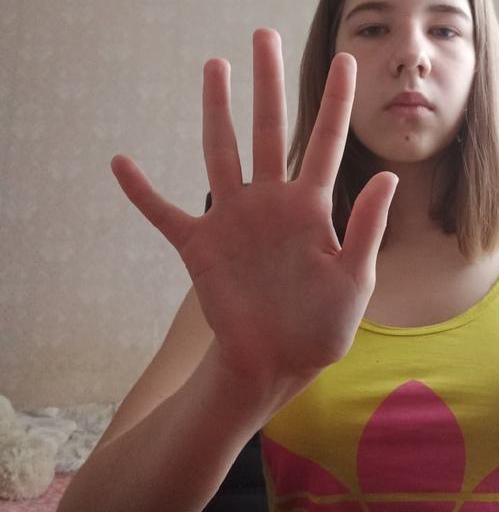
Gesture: palm